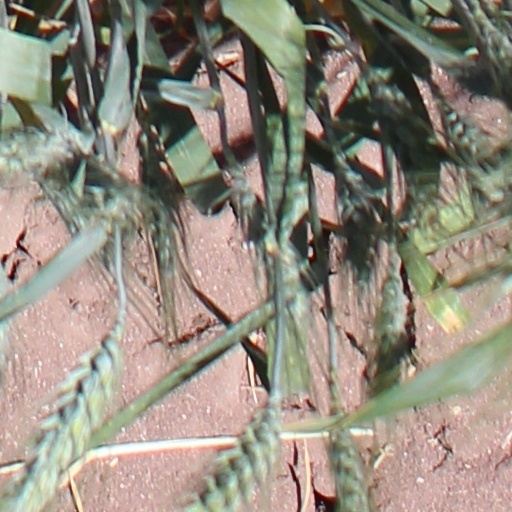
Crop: wheat